Beverly Wilshire Hotel

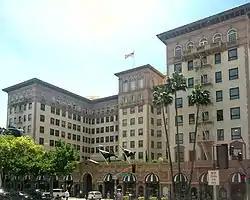
The Beverly Wilshire Hotel in 2007

The Beverly Wilshire, A Four Seasons Hotel, commonly known as the Beverly Wilshire Hotel, is a historic, luxury hotel in Beverly Hills, California, located at the intersection of Wilshire Boulevard and Rodeo Drive. It was completed in 1928 and has been used as a shooting location for films and television series.